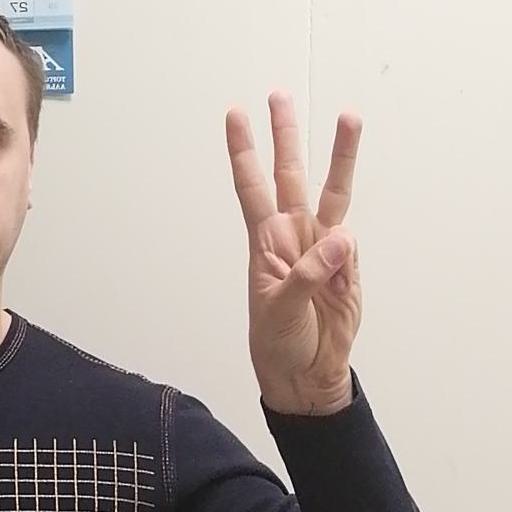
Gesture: three